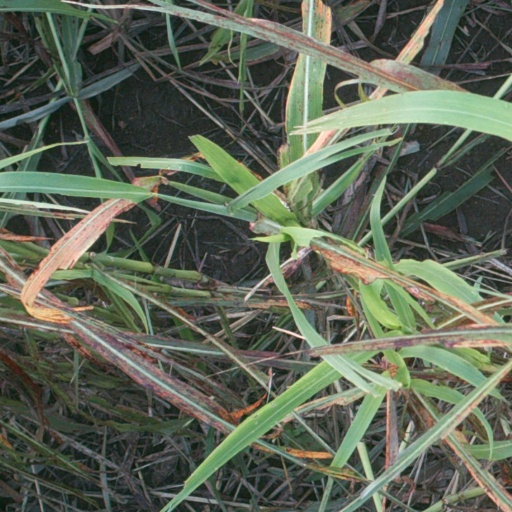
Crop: sorghum